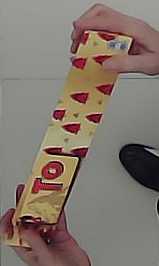
Product: toblerone_white